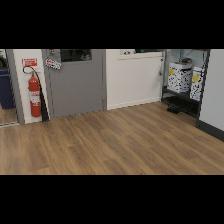
Label: NonHuman